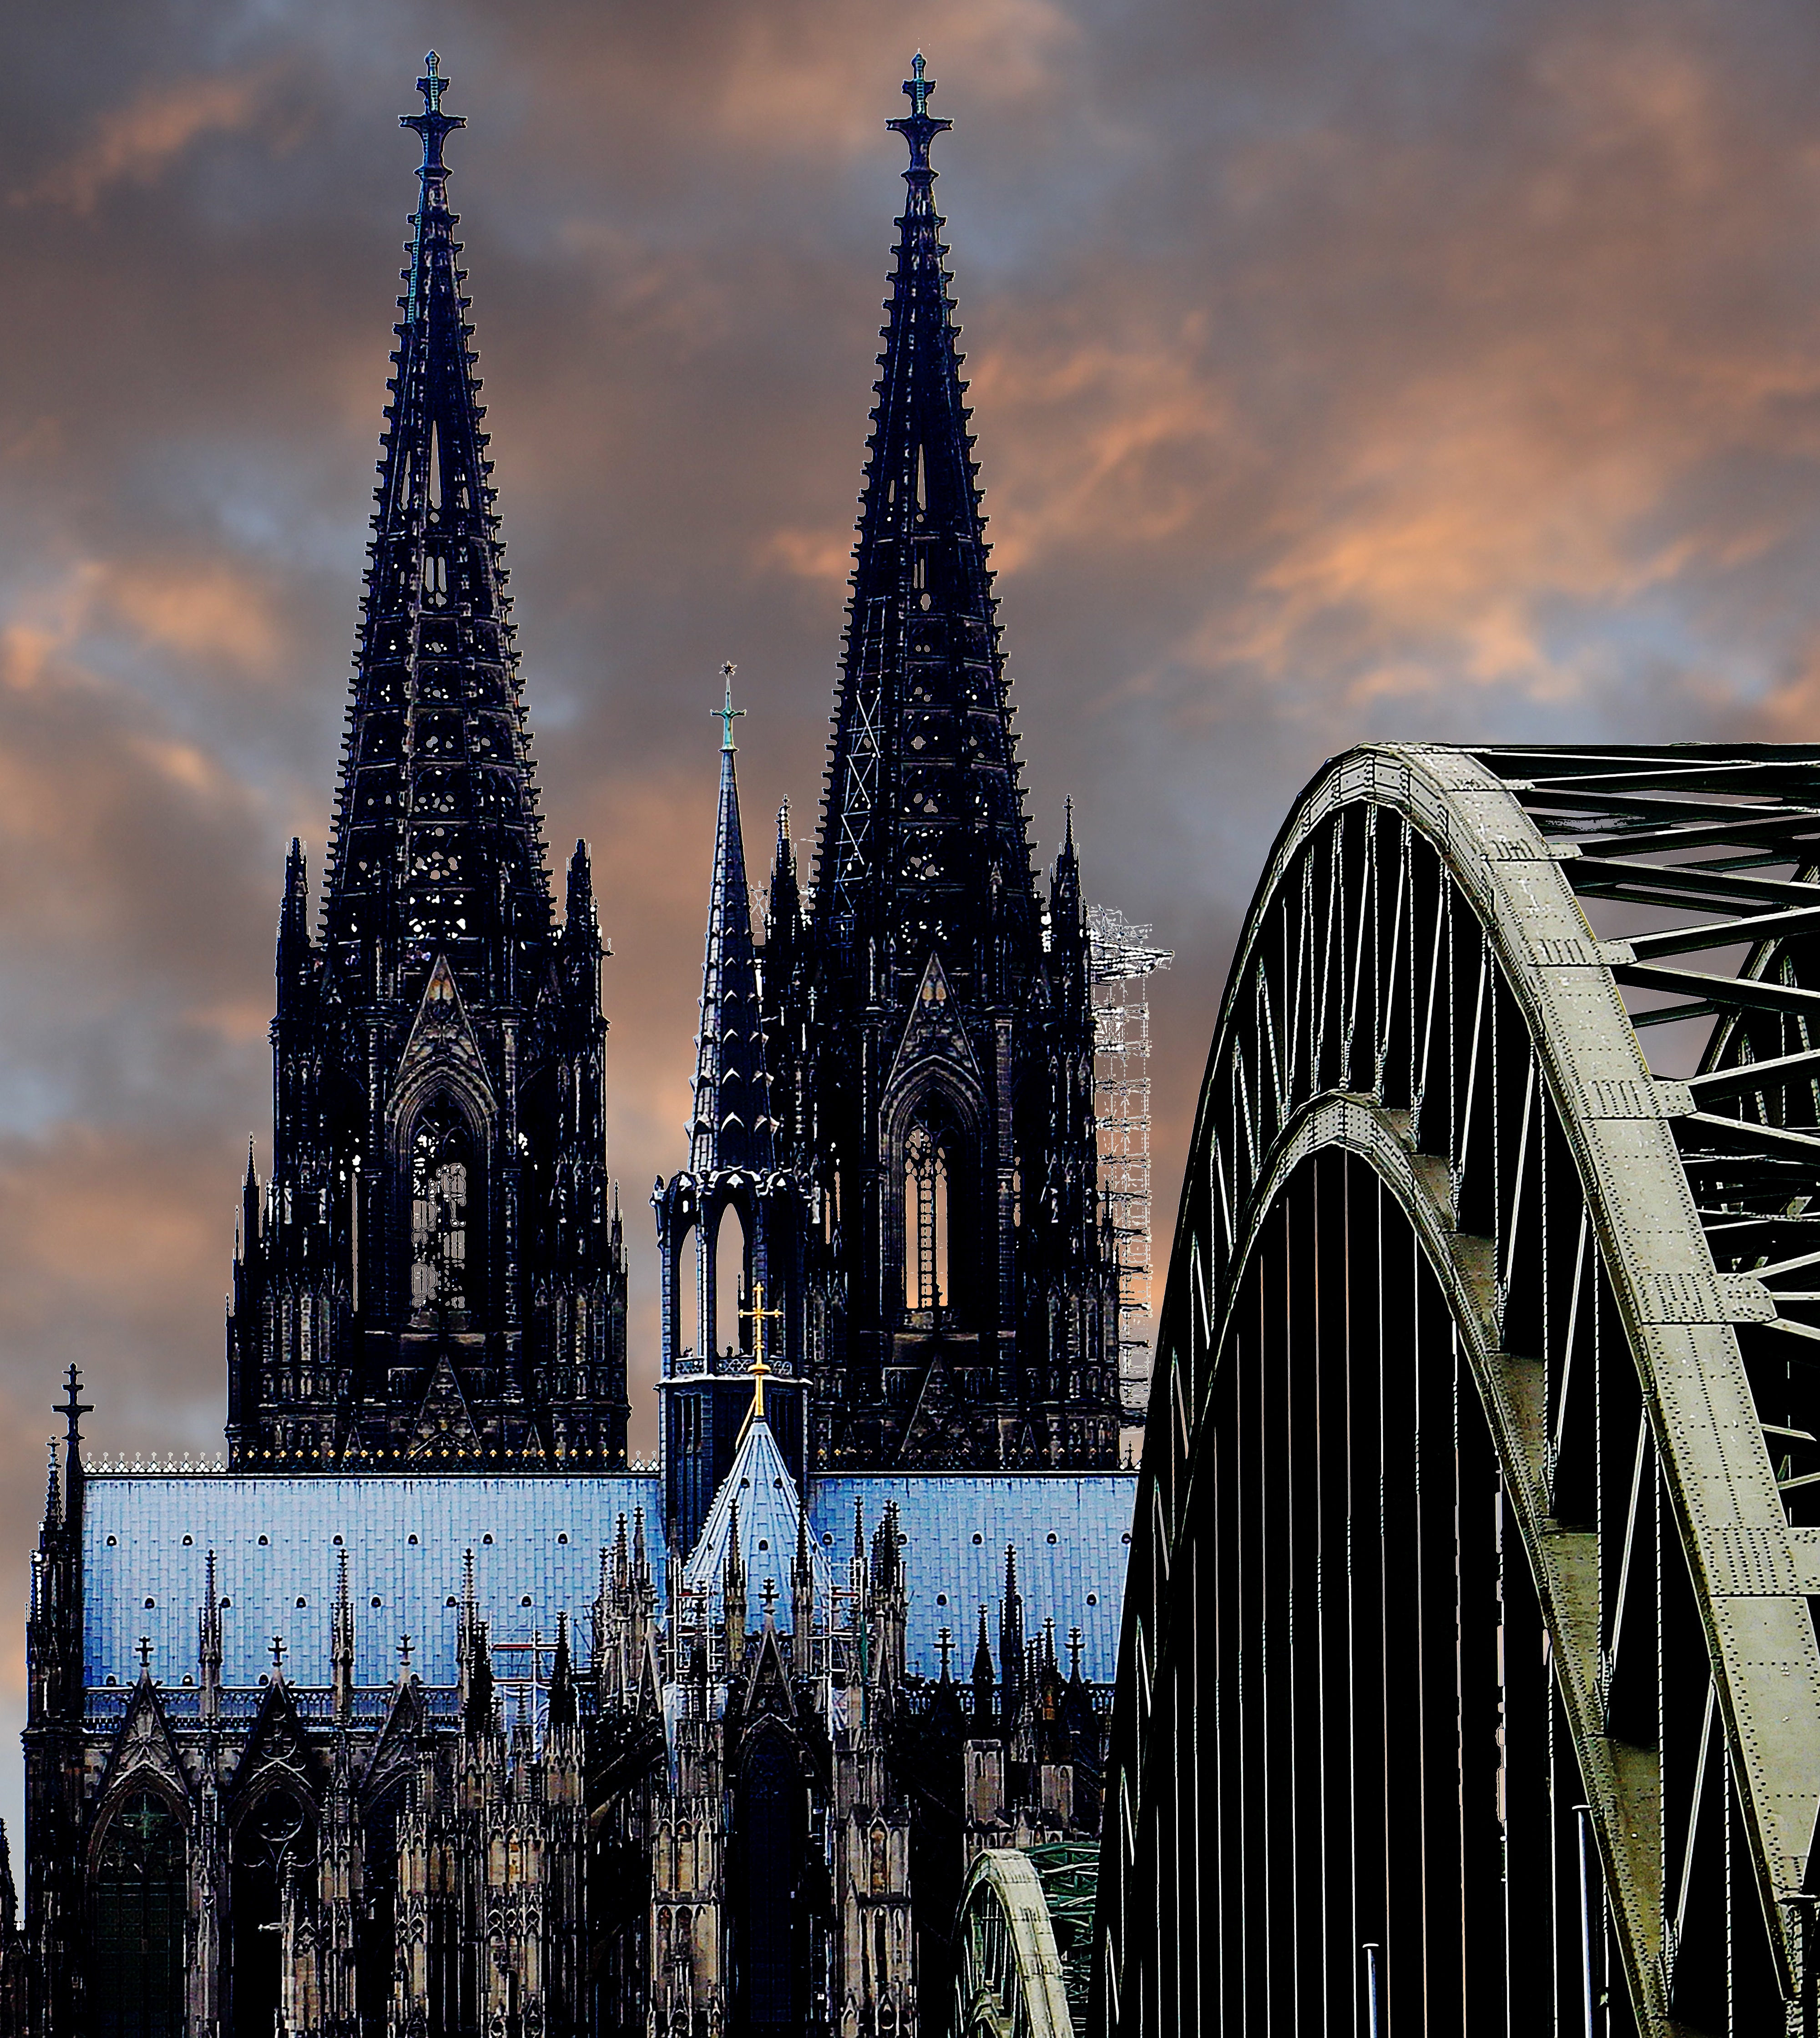
fence, architecture, railway, bridge, skyline, night, perspective, building, city, skyscraper, train, mystical, cityscape, steel, love, heart, evening, tower, symbol, key, metal, religion, romance, romantic, landmark, church, cathedral, friendship, wedding, marriage, gothic, place of worship, places of interest, spire, spires, arches, grid, germany, cologne, custom, tourist attraction, castles, dom, engraving, mood, luck, herzchen, connectedness, rhine, ritual, eternity, metropolis, feelings, rheinland, marry, capping, valentine's day, railway bridge, love symbol, combines, padlocks, gothic architecture, hohenzollern bridge, cologne on the rhine, cologne cathedral, steel bridge, metal rods, loyalty, north rhine westphalia, historic preservation, liebesbeweis, promise, eternal love, friendship palace, church steeples, place of pilgrimage for lovers, love bridge, hohenzollern bridge cologne, metropolitan area